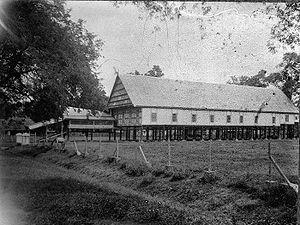
Bone était un des principaux royaumes bugis dans la province indonésienne actuelle de Sulawesi du Sud dans l'île de Célèbes.